Idriss Déby's government

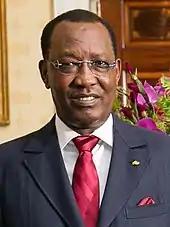
Idriss Déby at the white house in 2014

Idriss Déby's government governed Chad from 1990 to 2021. It ended with the death of the president in 2021.